Operation Rolling Thunder

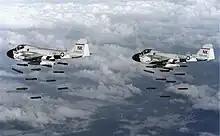
U.S. Navy A-6A Intruder all-weather bombers, in 1968

Another problem exposed by Rolling Thunder was the unpreparedness of the Air Force for the operations it was undertaking. Its aircraft had been designed and its pilots trained for strategic operations against the Soviet Union—for nuclear, not conventional war. The new campaign exposed years of neglect in conventional tactics, while aircraft capabilities and armament were ill-suited to the task at hand. The Air Force was also embarrassed by the fact that the Navy was better prepared. It possessed the only all-weather bomber in the U.S. inventory in the new A-6 Intruder and was also responsible for the development of the F-4 Phantom fighter-bomber, which became ubiquitous during the Vietnam War.